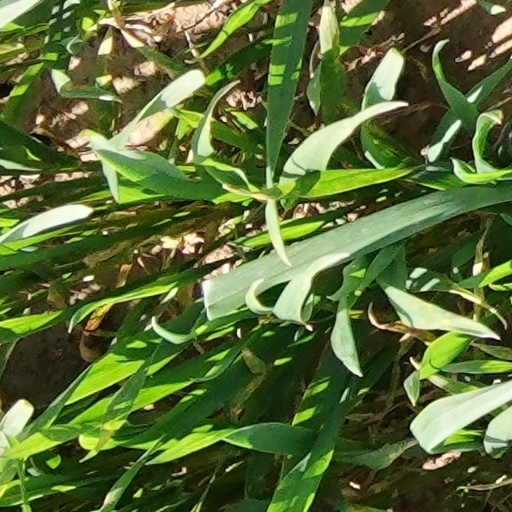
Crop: wheat